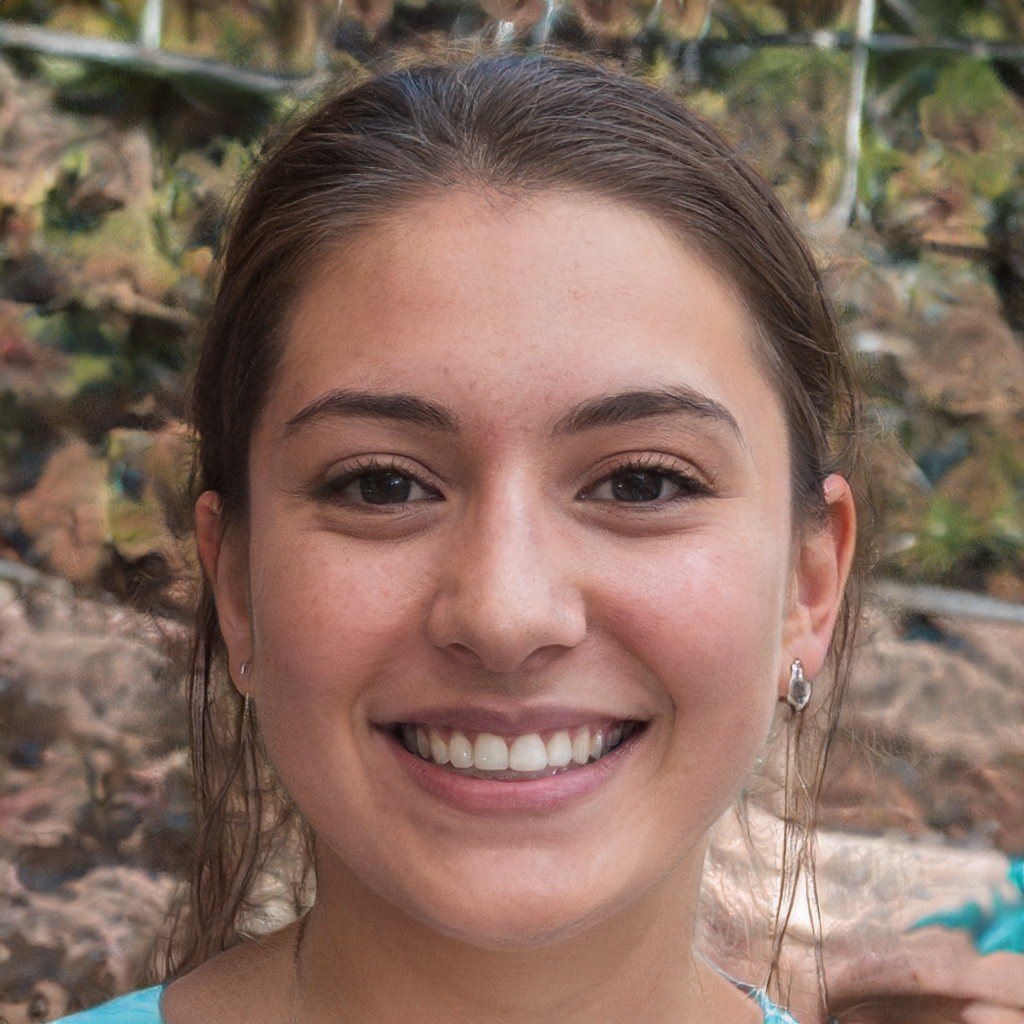
Portrait style: Real Portrait